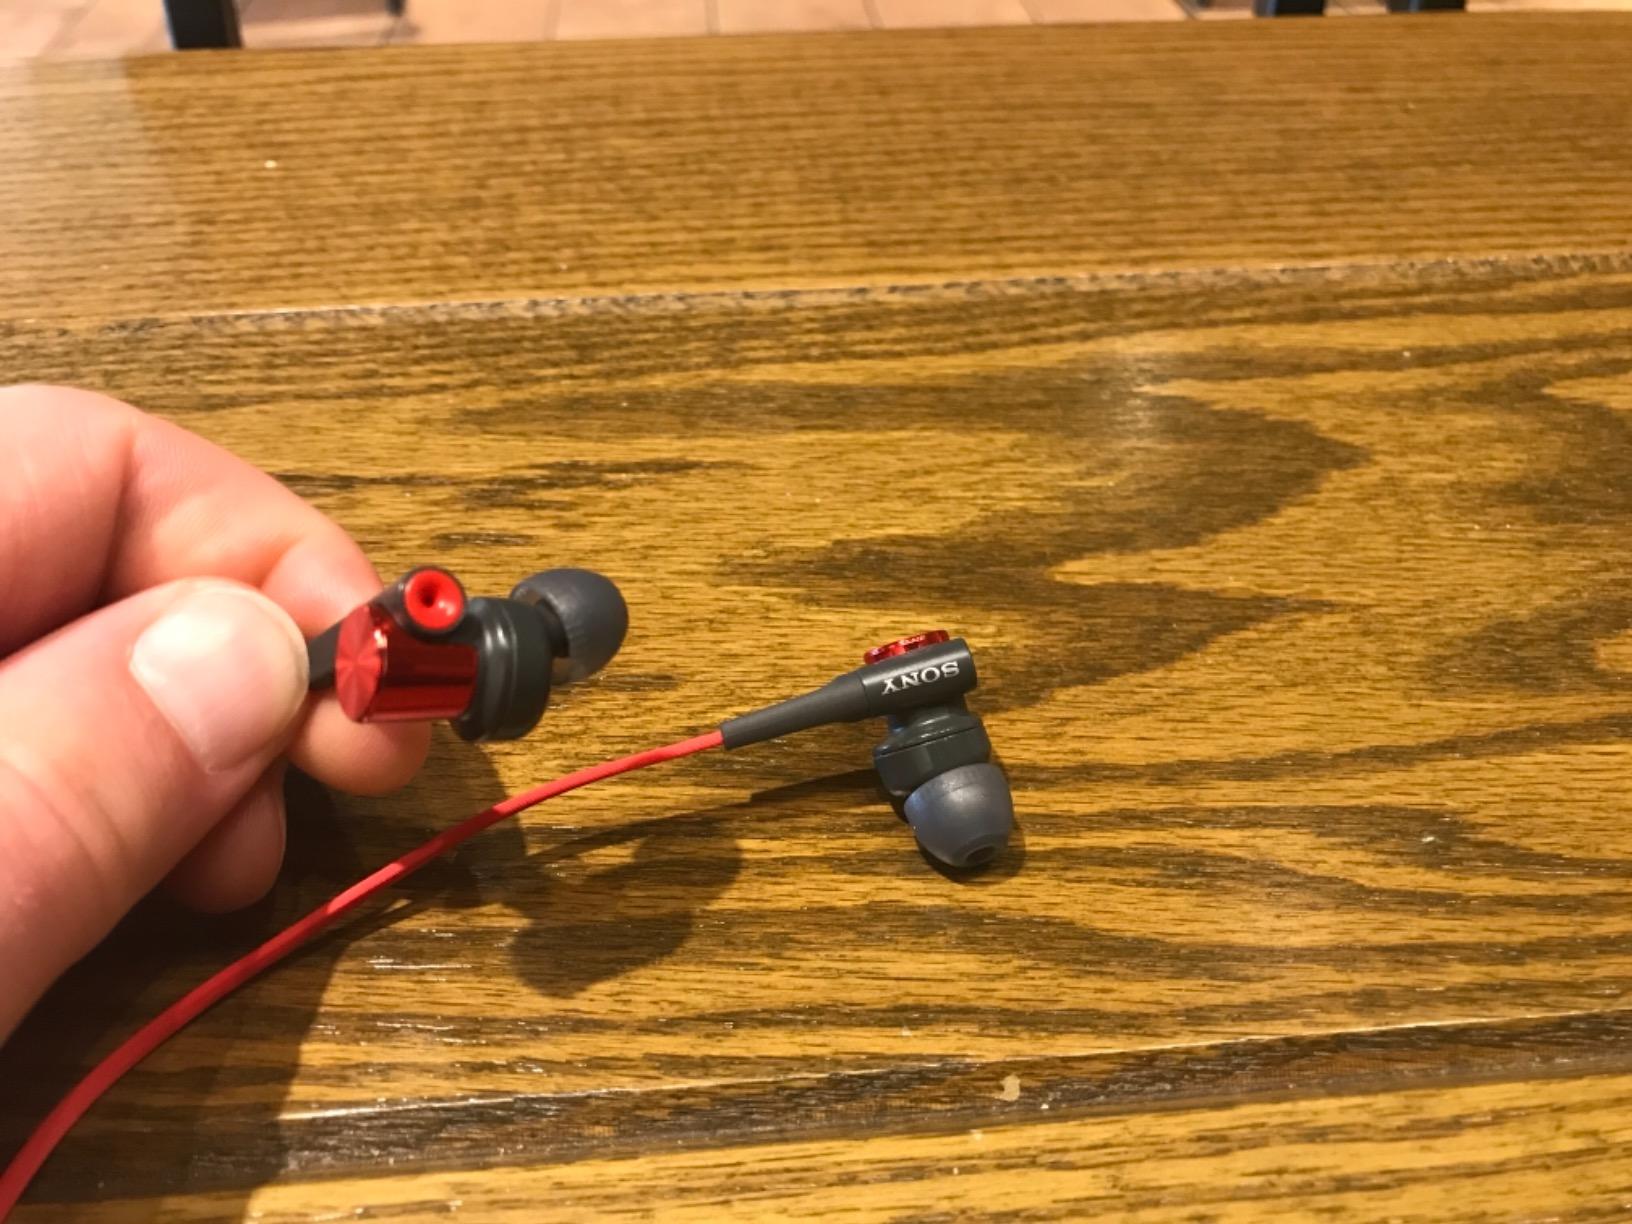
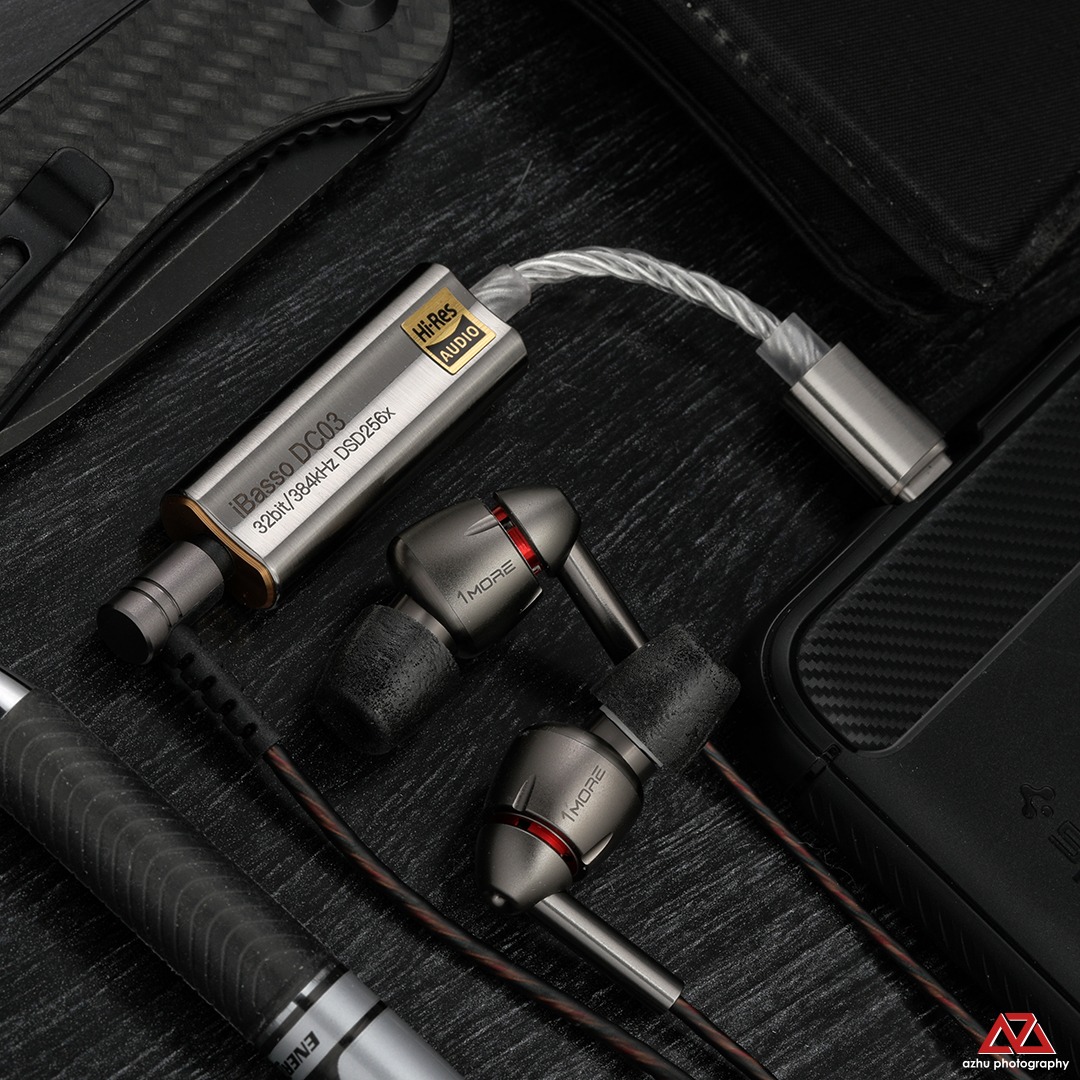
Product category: headphones
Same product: no